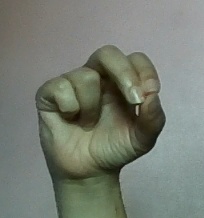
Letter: gaaf